Sky position (RA, Dec in degrees): 220.514, 4.78
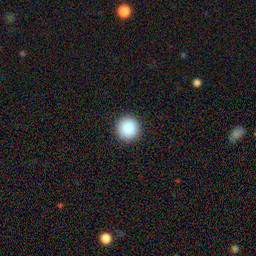
Galaxy morphology: Round Smooth Galaxies